Liu Shiwen

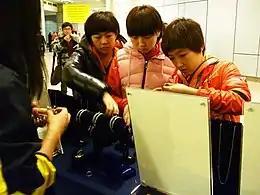
Liu (front) and teammates Cao Zhen and Fan Ying looking at jewelry in 2012.

In December 2022, Liu was elected president of the FIBT Athletes' Commission for a four-year term.In April 2023, she became vice-president of the Guangdong Provincial Ping Association.